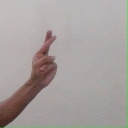
अक्षर: र